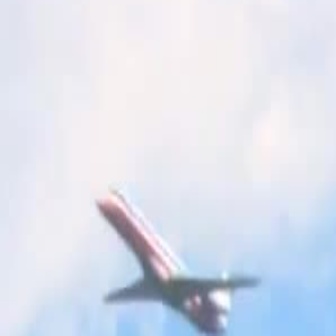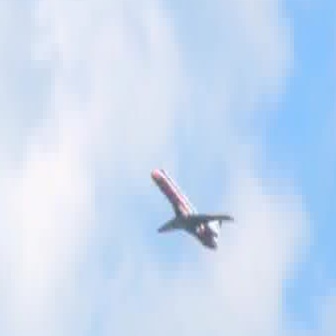
  Please identify the target specified by the bounding box [95,172,257,333] in the first image and locate it in the second image. Return the coordinates in [x_min,y_min,x_max,y_max] format.
Answer: [150,163,234,248]